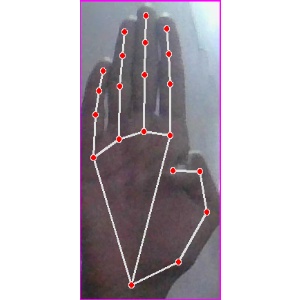
अक्षर: झ